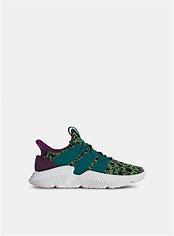
Brand: adidas
Model: originals Adidas Originals Prophere